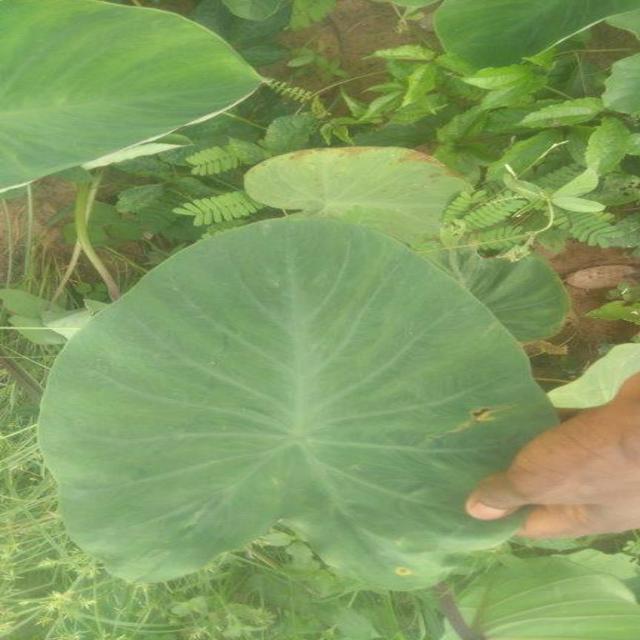
Label: Healthy